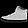
Label: Sneaker